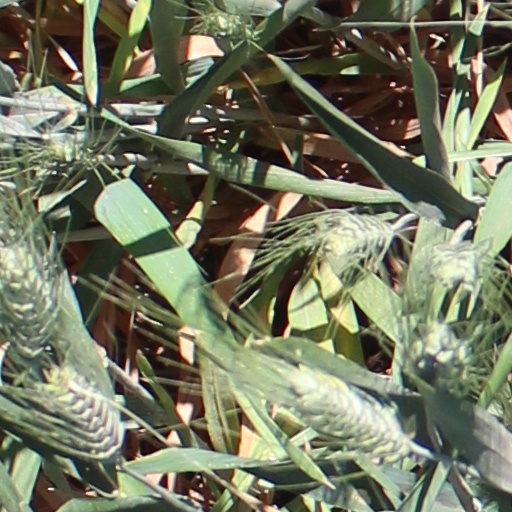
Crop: wheat